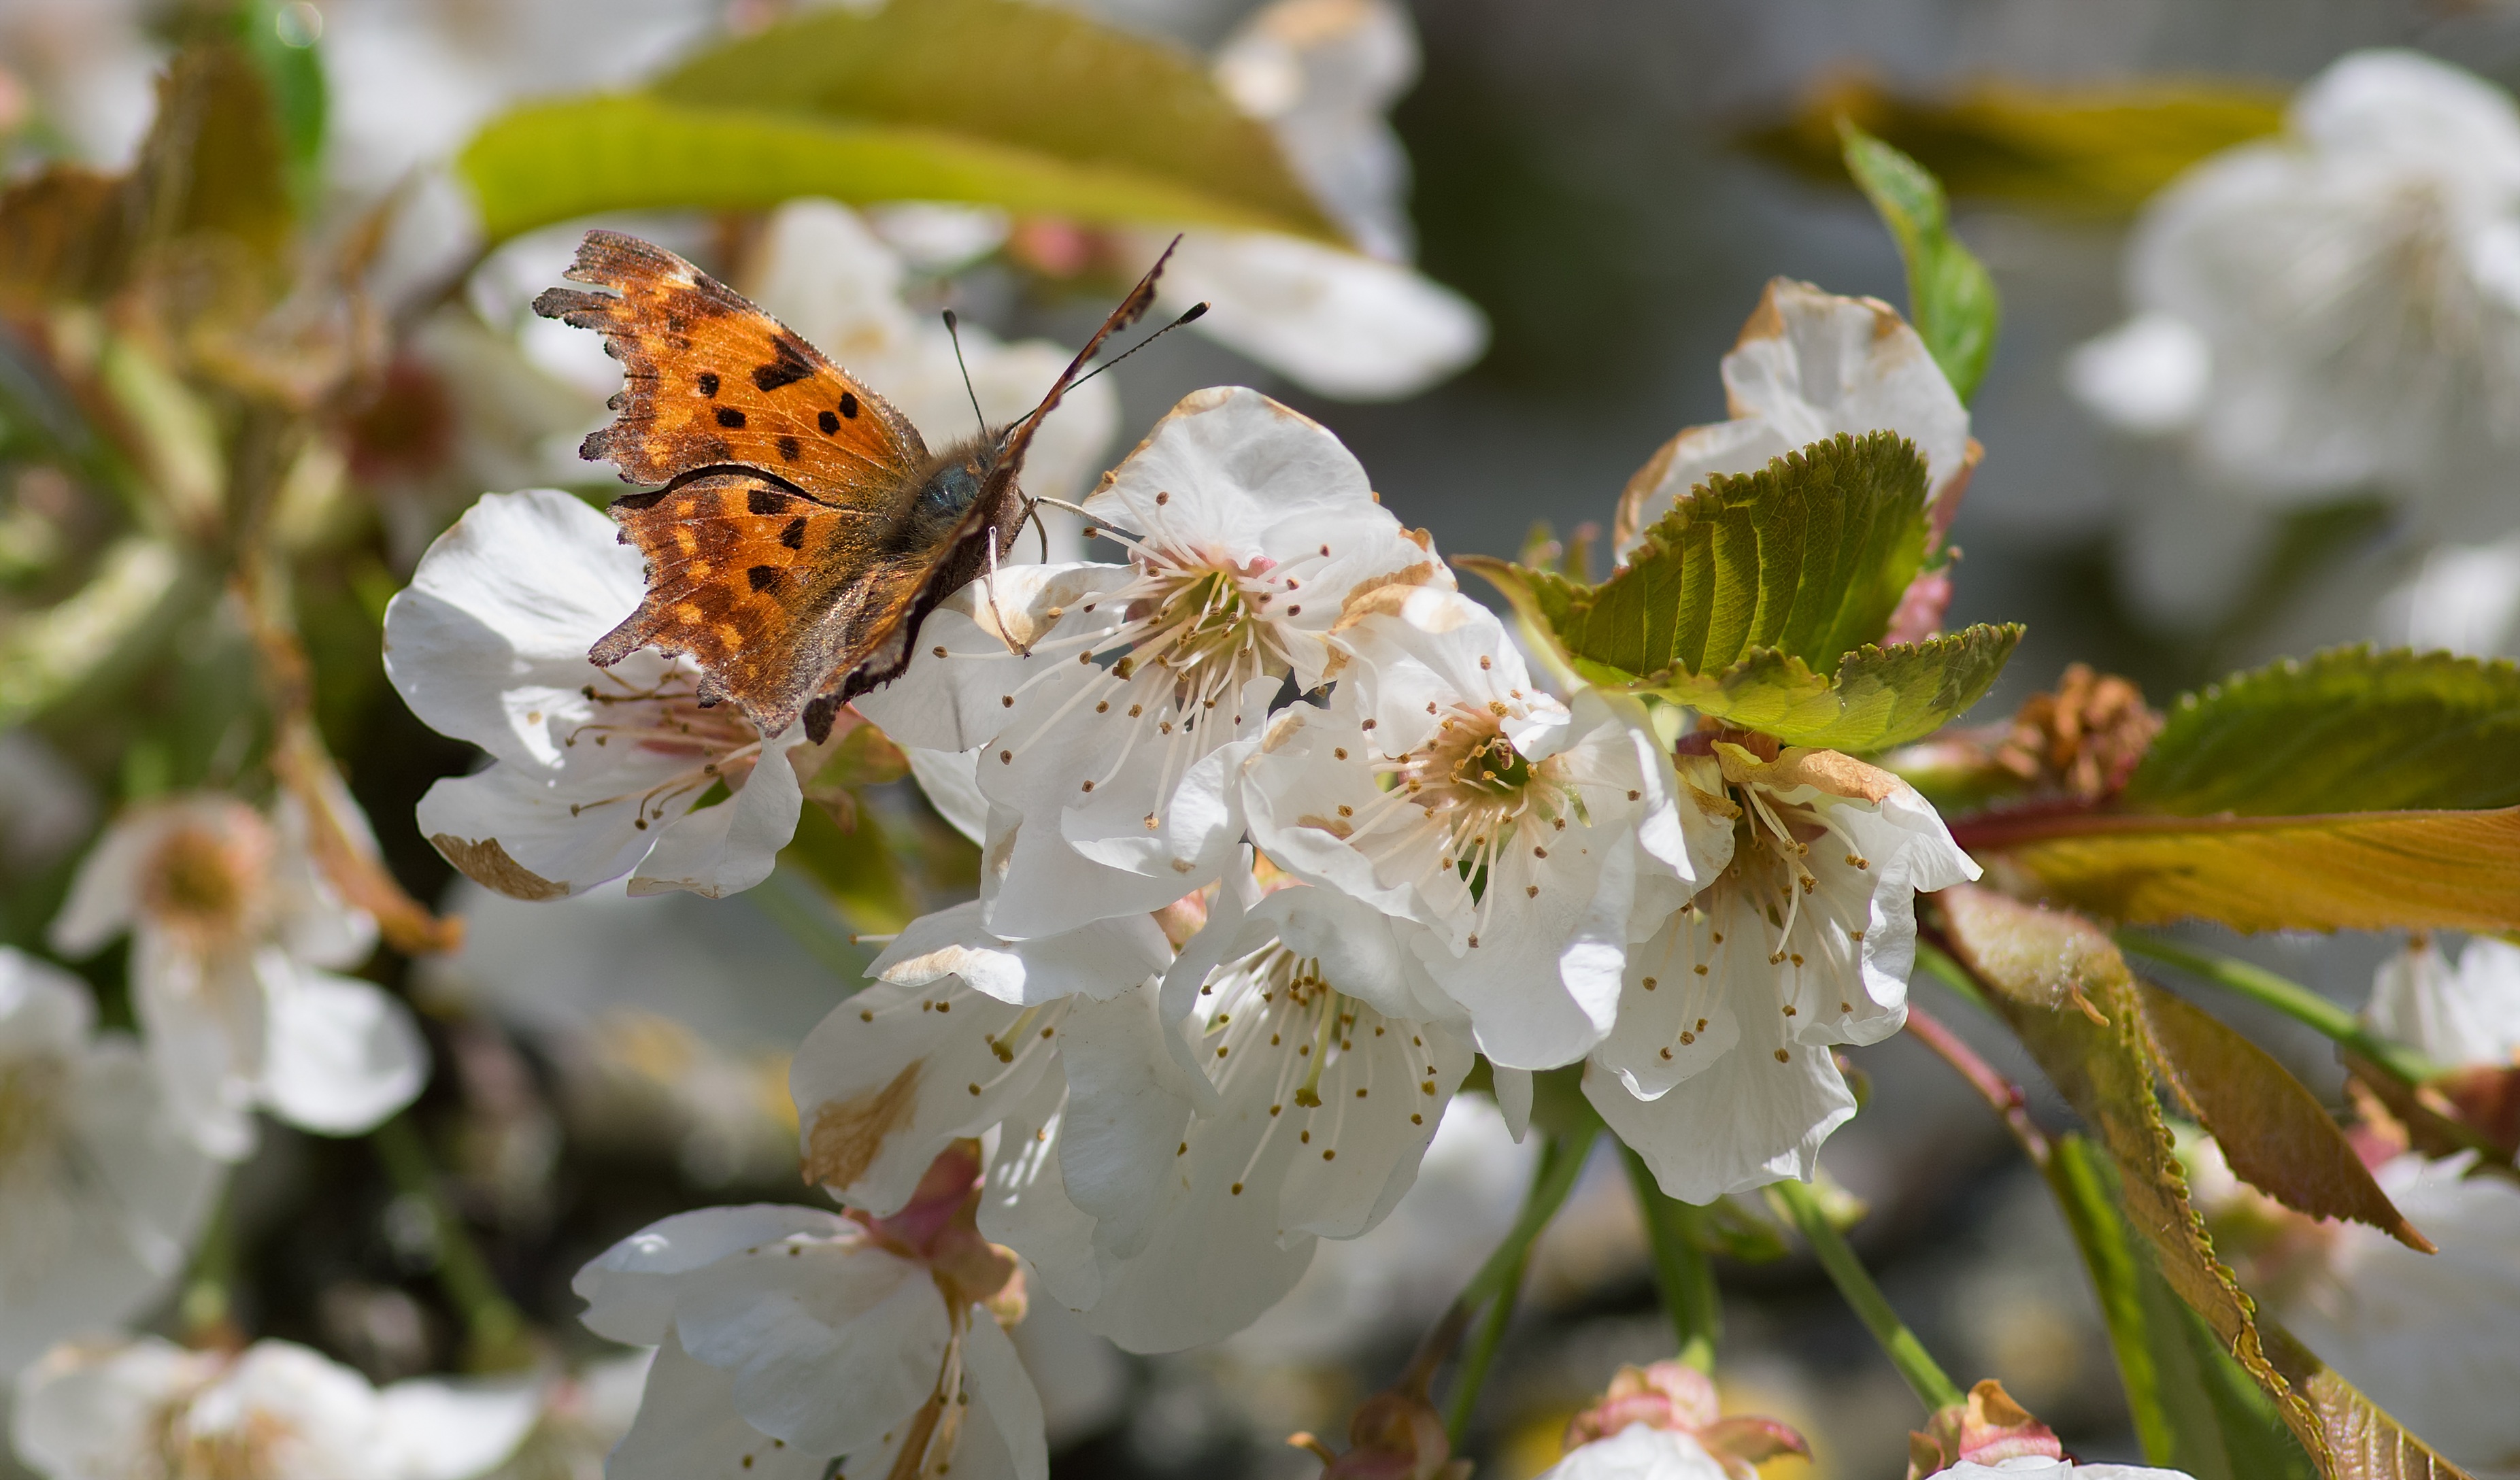
nature, branch, blossom, plant, flower, spring, produce, insect, botany, butterfly, flora, season, fauna, invertebrate, wildflower, close up, shrub, cherry, nectar, macro photography, honey bee, membrane winged insect, robert the devil